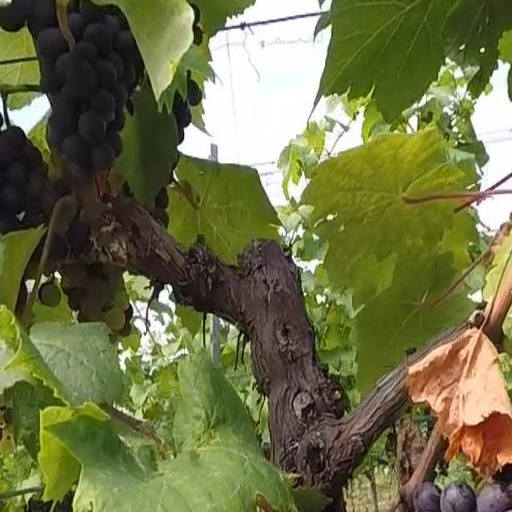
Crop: grape